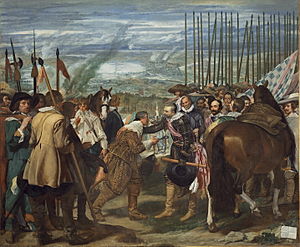
Pradomuseet / Galleri
Pradomuseet i Madrid er et af de største og mest betydelige kunstmuseer i verden. Museet blev oprindeligt grundlagt som museum for malerier og skulpturel kunst, men i dag indeholder museet også betydelige samlinger med over 5000 tegninger, 2000 tryk, 1000 mønter og medaljer samt yderligere 2000 kunstgenstande. Samlingen af skulpturer har flere end 700 genstande og yderligere fragmenter. Skulpturgalleriet indeholder bl.a. værker, der har tilhørt den svenske dronning Christina, og som blev ført til Madrid af Filip den 5.s hustru, Elisabeth Farnese. Det er dog de ca. 3000 malerier, der begrunder Pradomuseets placering som et af verdens mest betydelige museer. Ved siden af at huse verdens bedste malerisamling af spanske malere findes også malerier af hollandske, flamske, og italienske malere som f.eks. Botticelli, Caravaggio, Albrecht Dürer og Rembrandt.